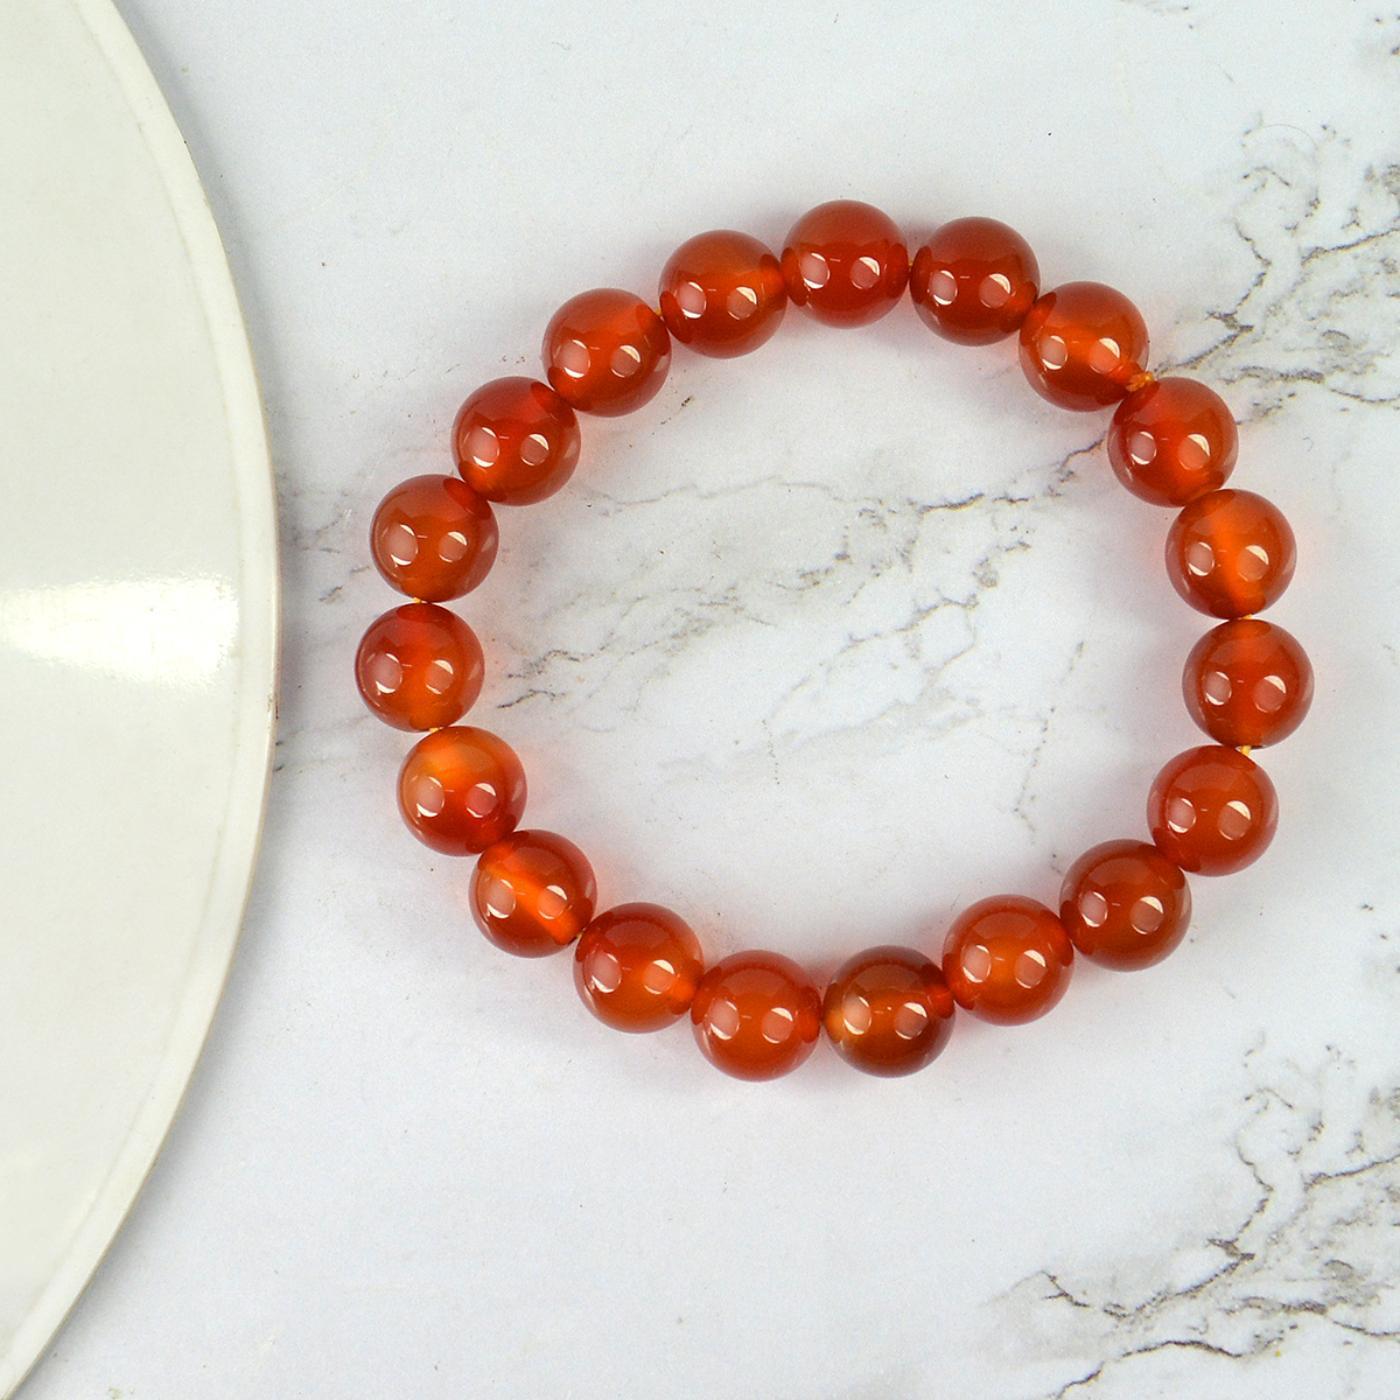
Reiki Crystal Products Red Onyx Round Bead 10 mm Bracelet for Reiki and Crystal Healing Stones
Type: Bracelets & Bangles
Brand: Reiki Crystal Products
Price: Rs. 399
Stretchable Elastic Handmade Natural Crystal Stone Bracelet | Diameter : 2.5 Inch. | Stone Size - 10 mm | Shape : Round |Charged By Reiki Grand Master & Vastu Expert
Features: Stretchable Elastic Handmade Natural Crystal Stone Bracelet | Diameter : 2.5 Inch. | Stone Size - 10 mm | Shape : Round | Charged By Reiki Grand Master & Vastu Expert,Natural Healing Stone for Reiki Healing, Crystal Healing, Numerology, Tarot, Astrology, Vastu, Angle Healing & Feng Shui,100% Authentic, Original and Natural Healing Stone / Crystal - small holes, crack marks on the surface or inside the stones are often visible,Material : Natural Healing Stones See Images & Product Description For Healing Properties /Advantages,Stylish Party-Daily-Office-Casual Wear Reiki Healing Stone Bracelet for Men, Women, Boys, Girls. Best for Gifting & Personal Use.
Included: Pack Of 1 X Red Onyx 10 mm Bracelet